Lear's macaw

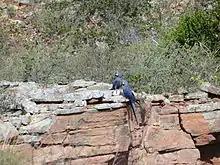
Lear's macaw at Canudos Biological Station in Bahia state, Brazil

Two protected areas, designated by the Brazilian government in 2001, conserve portions of the range: Raso da Catarina Ecological Station (administered by ICMBio), and Serra Branca / Raso da Catarina Environmental Protection Area (administered by the , the state agency of Bahia tasked with the environment). This latter area contains both the privately owned Canudos Biological Station where Toca Velha is located, and the privately owned Serra Branca ranch, which contains the majority of the nest and roost sites.